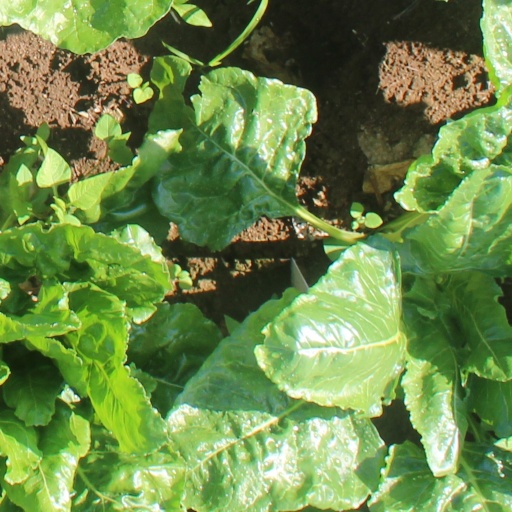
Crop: sugar beet